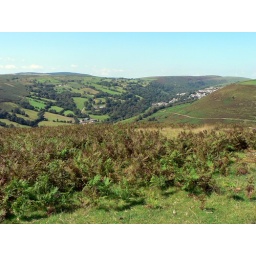
From the mountain road above Stormtown.